Venni Karumbeswarar Temple

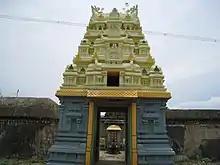
Karumbeswarar temple entrance

is a Hindu temple located at Koilvenni in Tiruvarur district, Tamil Nadu, India. The temple is dedicated to Shiva, as the moolavar presiding deity, in his manifestation as Karumbeswarar. His consort, Parvati, is known as Soundaranayagi. The historical name of the place is Tiruvenni.